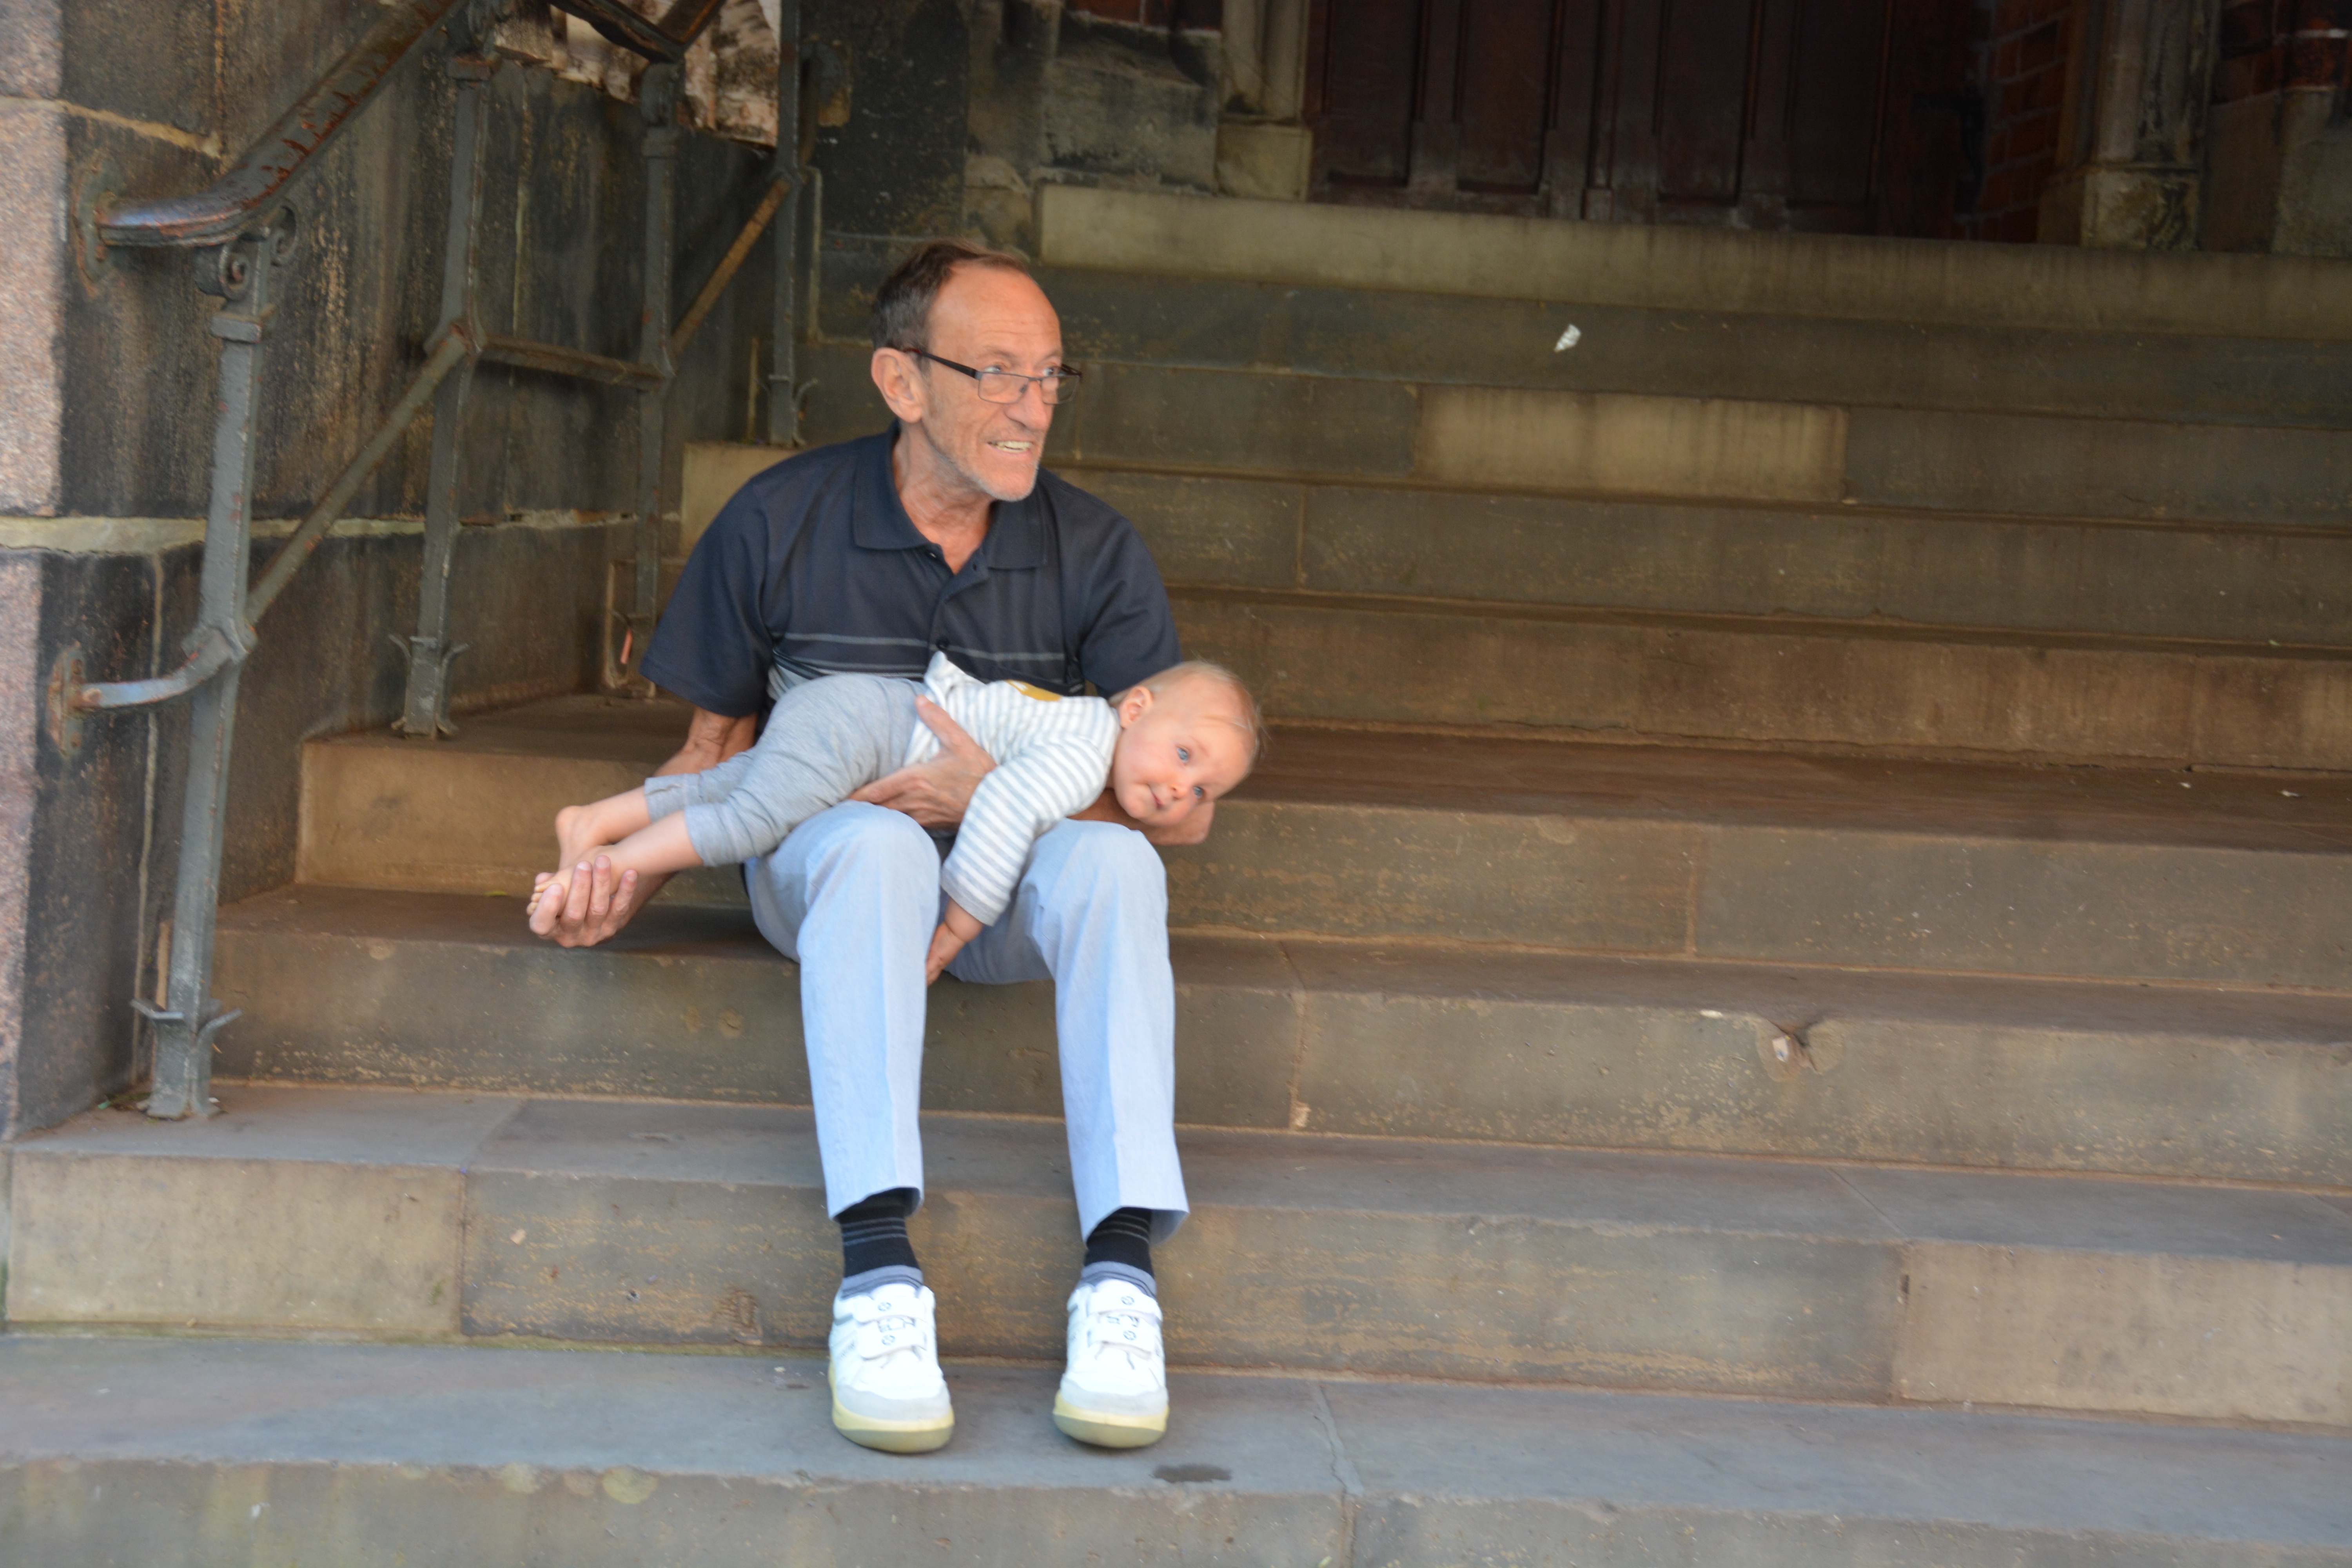
man, person, people, street, summer, male, sit, temple, photograph, hamburg, small child, human positions